Lisarow, New South Wales

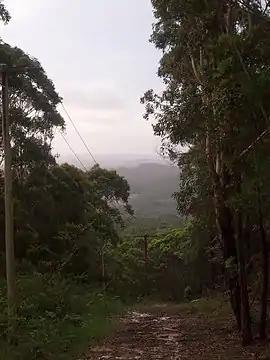

Lisarow is a suburb of the Central Coast region of New South Wales, Australia, located north-northeast of Gosford's central business district via the Pacific Highway. It is part of the local government area.